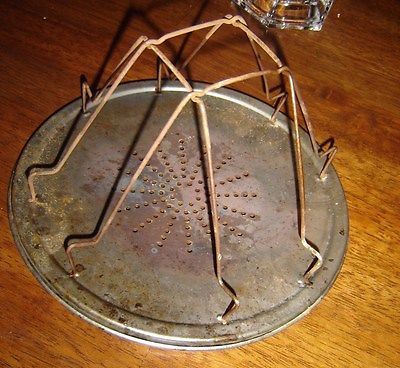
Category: toaster